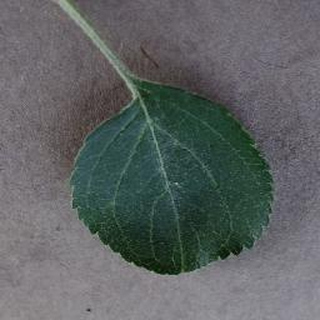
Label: healthy_apple